Croatian Navy

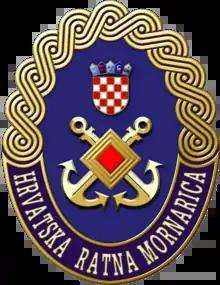
Emblem of the Croatian Navy

The Croatian Navy (HRM) is the naval force branch of the Croatian Armed Forces. It was formed in 1991 from what Croatian forces managed to capture from the Yugoslav Navy during the breakup of Yugoslavia and Croatian War of Independence. In addition to mobile coastal missile launchers, today it operates 30 vessels, divided into the Navy Flotilla for traditional naval duties, and the Croatian Coast Guard. Five missile boats form the Croatian fleet's main offensive capability.